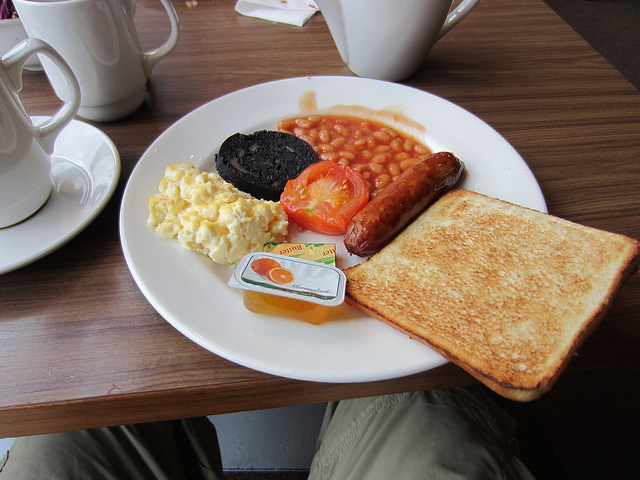
user: Given an image and a question. Answer the question in a short answer. Question: How is the side item cooked? Short Answer:
assistant: toasted